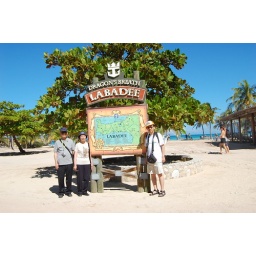
A private beach owned by Royal Caribbean Cruise ship company.